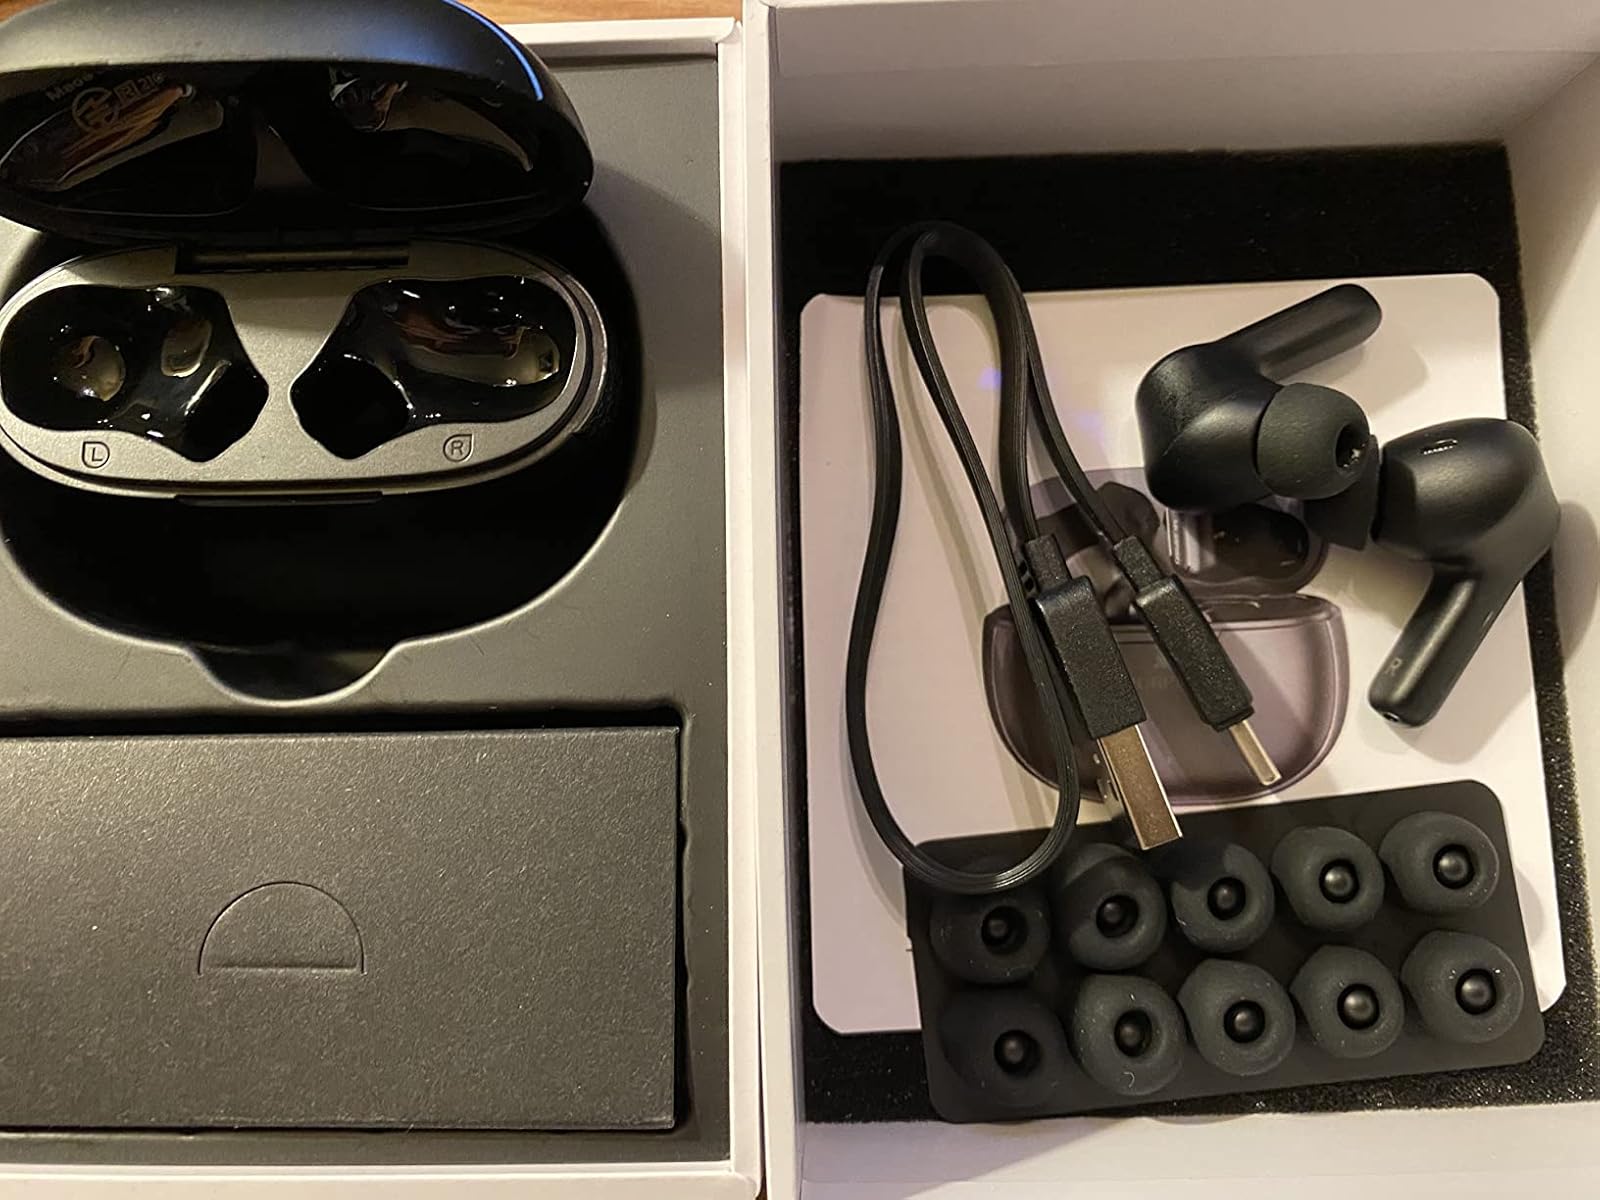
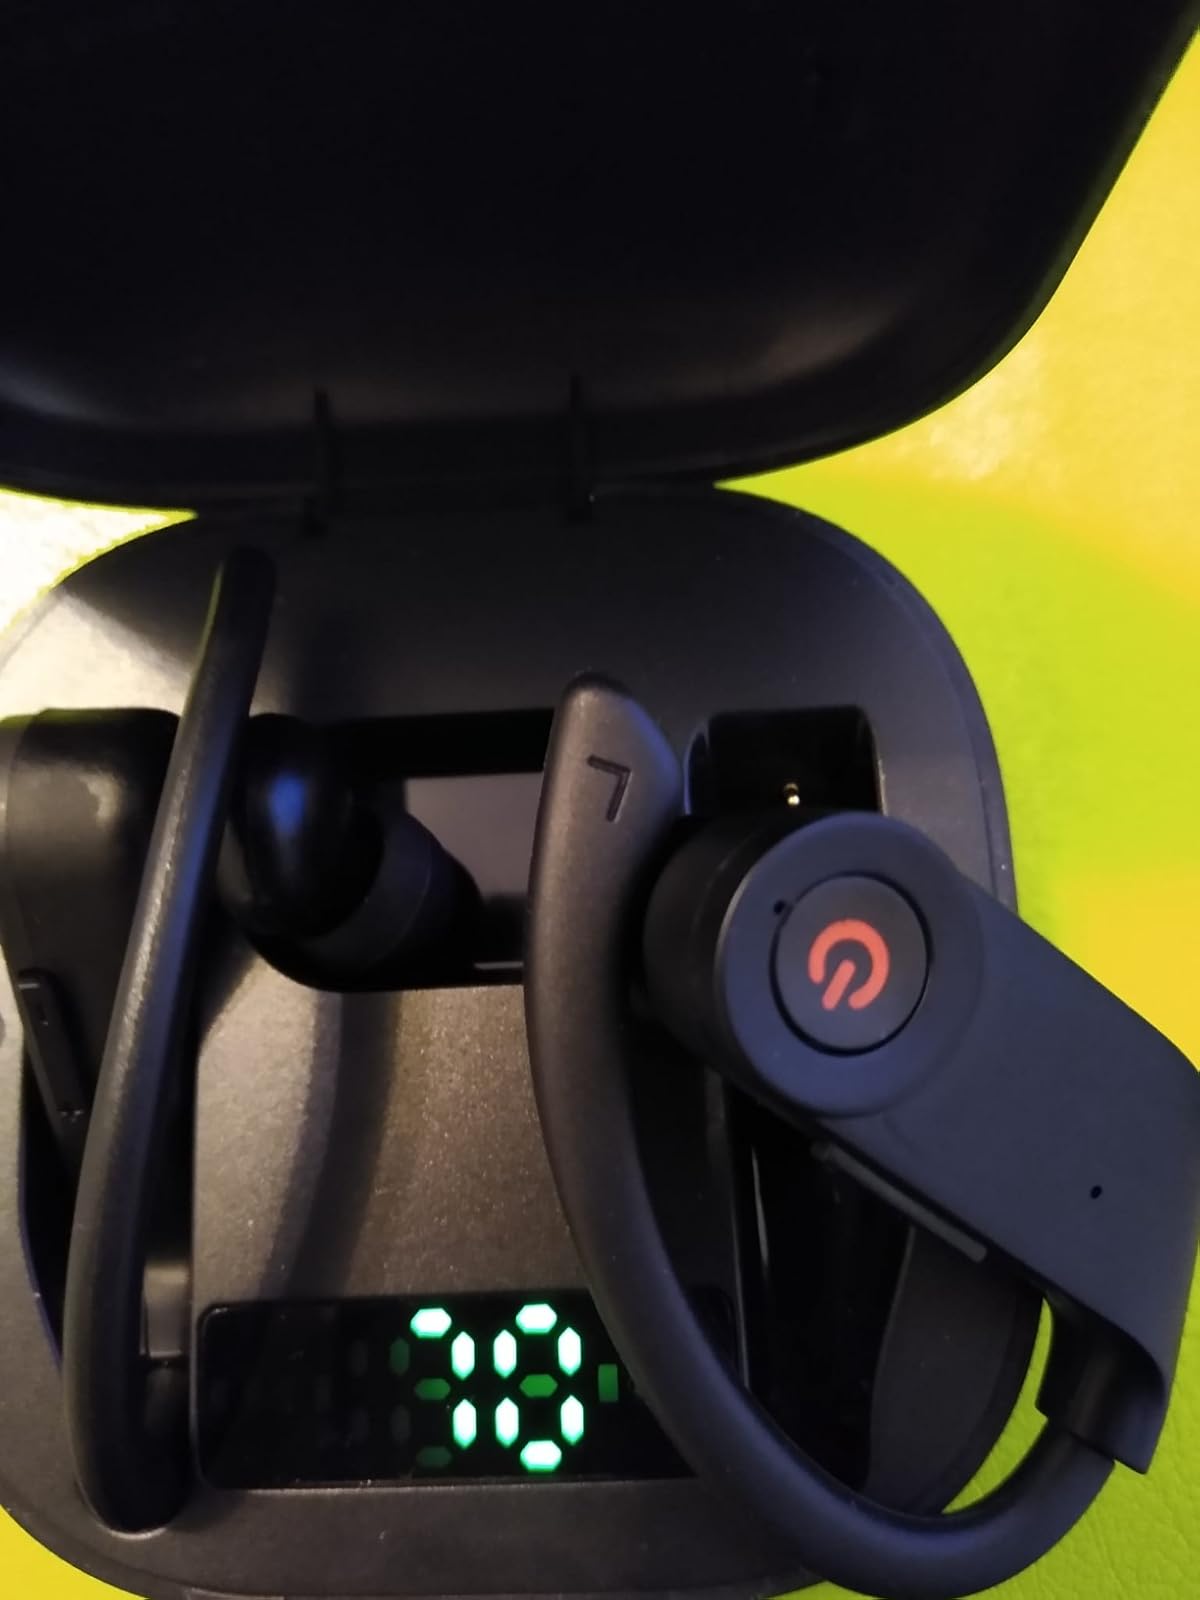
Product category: earbuds
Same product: no